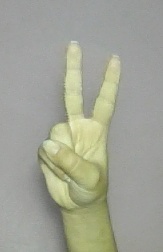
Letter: taa